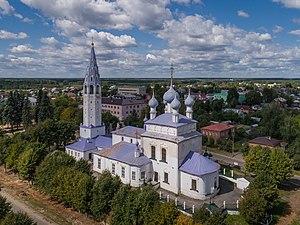
Palekh est une commune urbaine de l'oblast d'Ivanovo, en Russie, et le centre administratif du raïon Palekhski. Sa population s'élevait à 5 335 habitants en 2010.